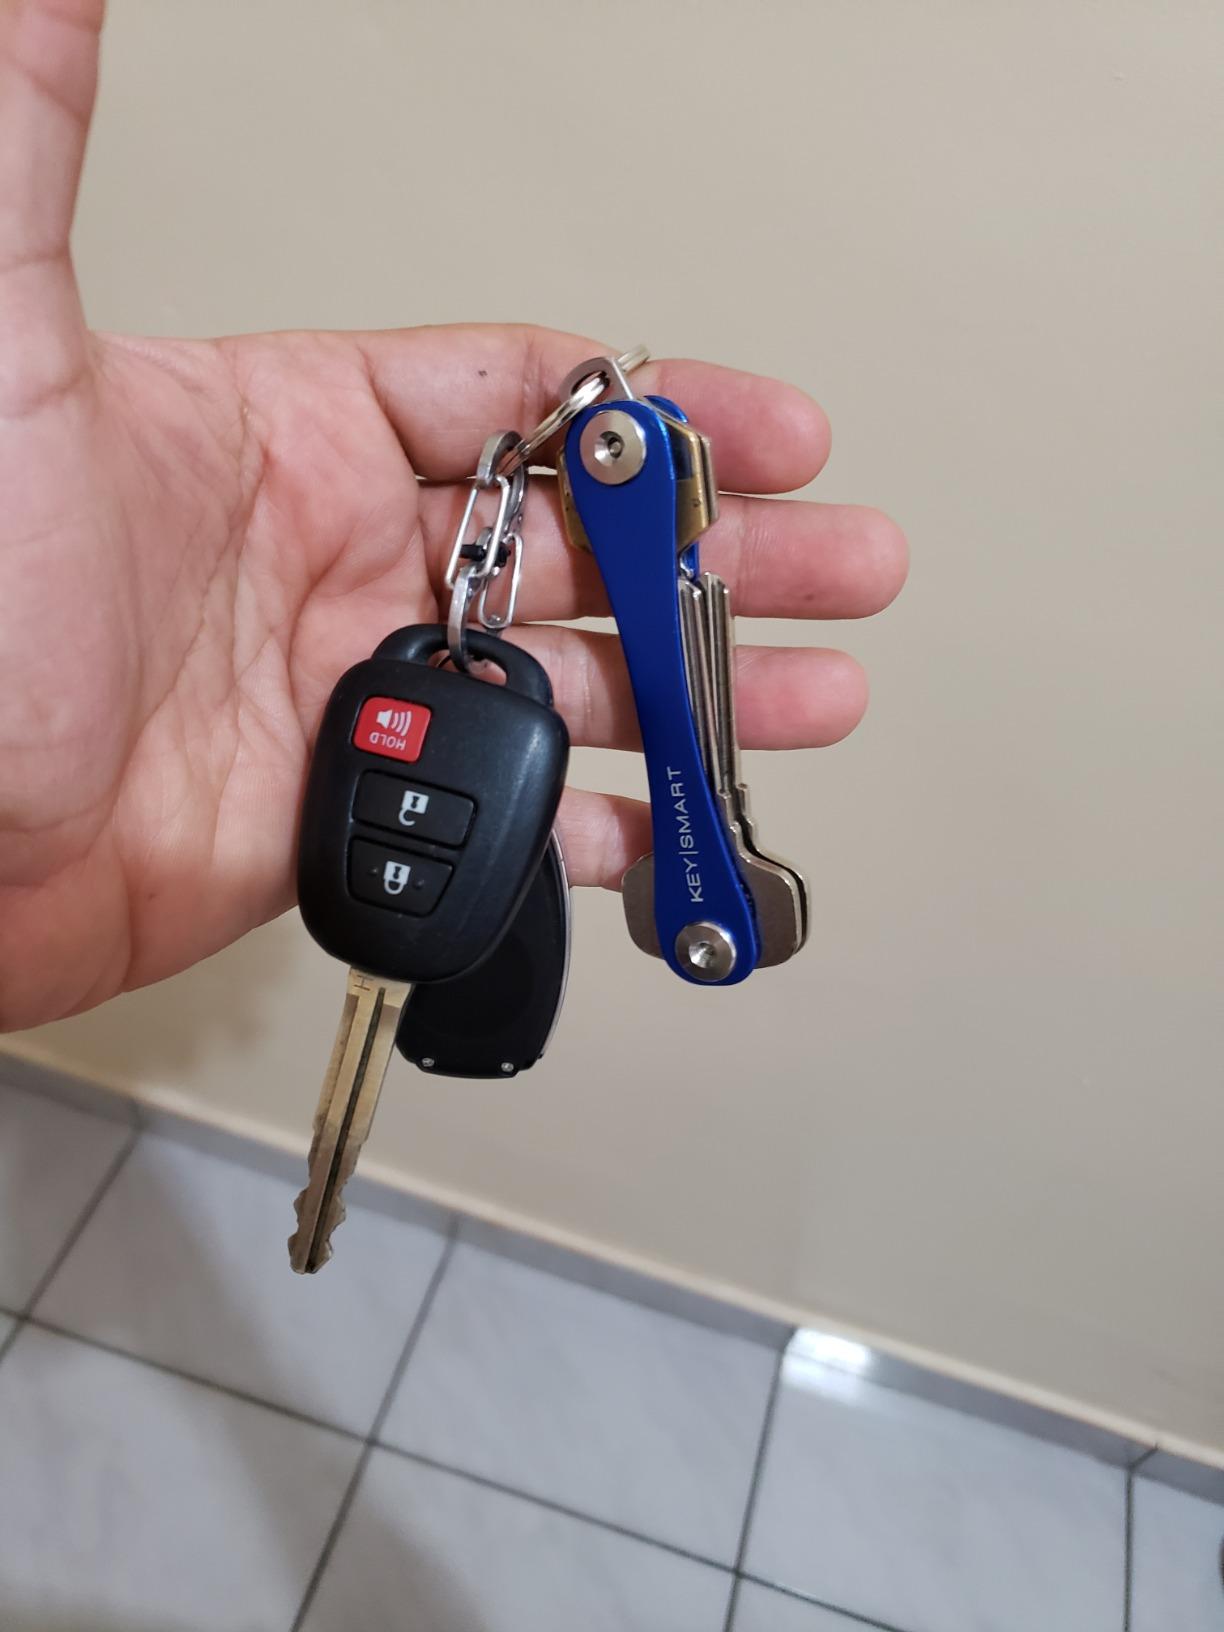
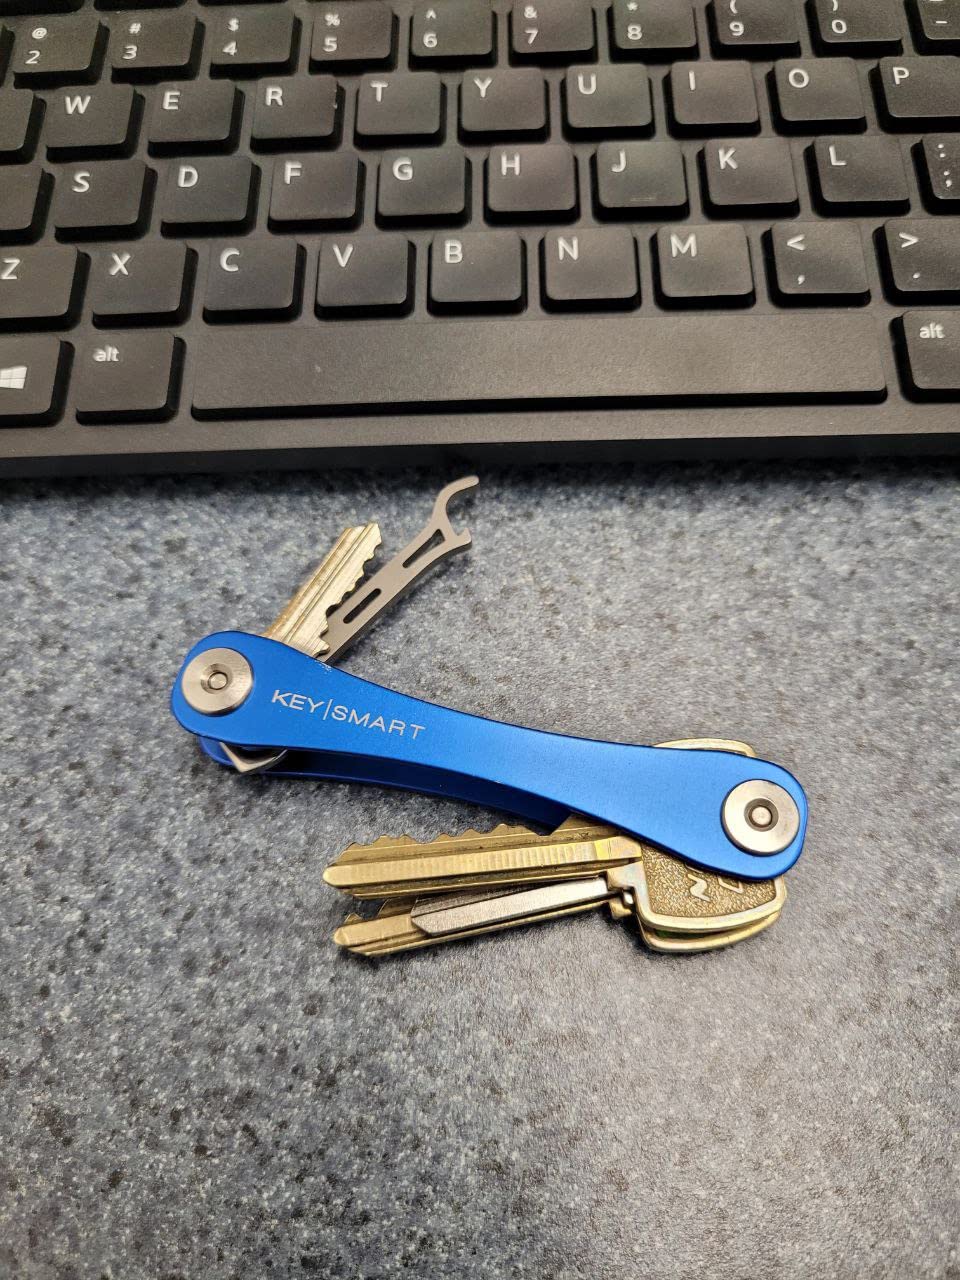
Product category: accessories_keychain
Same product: yes